Human skin color

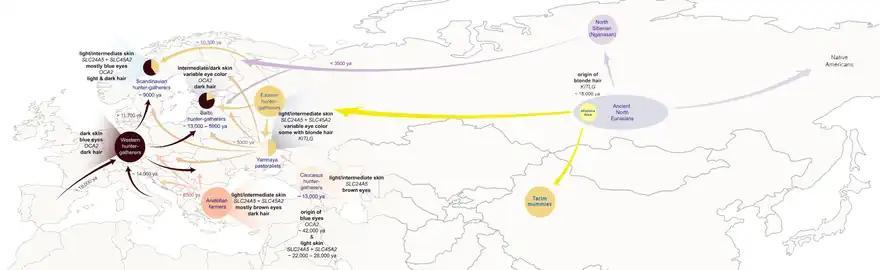
History of human skin pigmentation in Eurasia based on genetics

For the most part, the evolution of light skin has followed different genetic paths in European and East Asian populations.